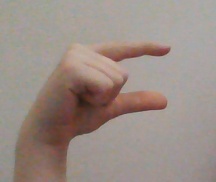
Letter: dal